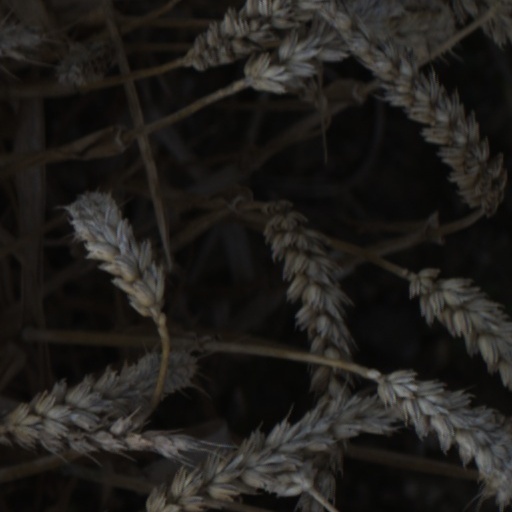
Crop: wheat